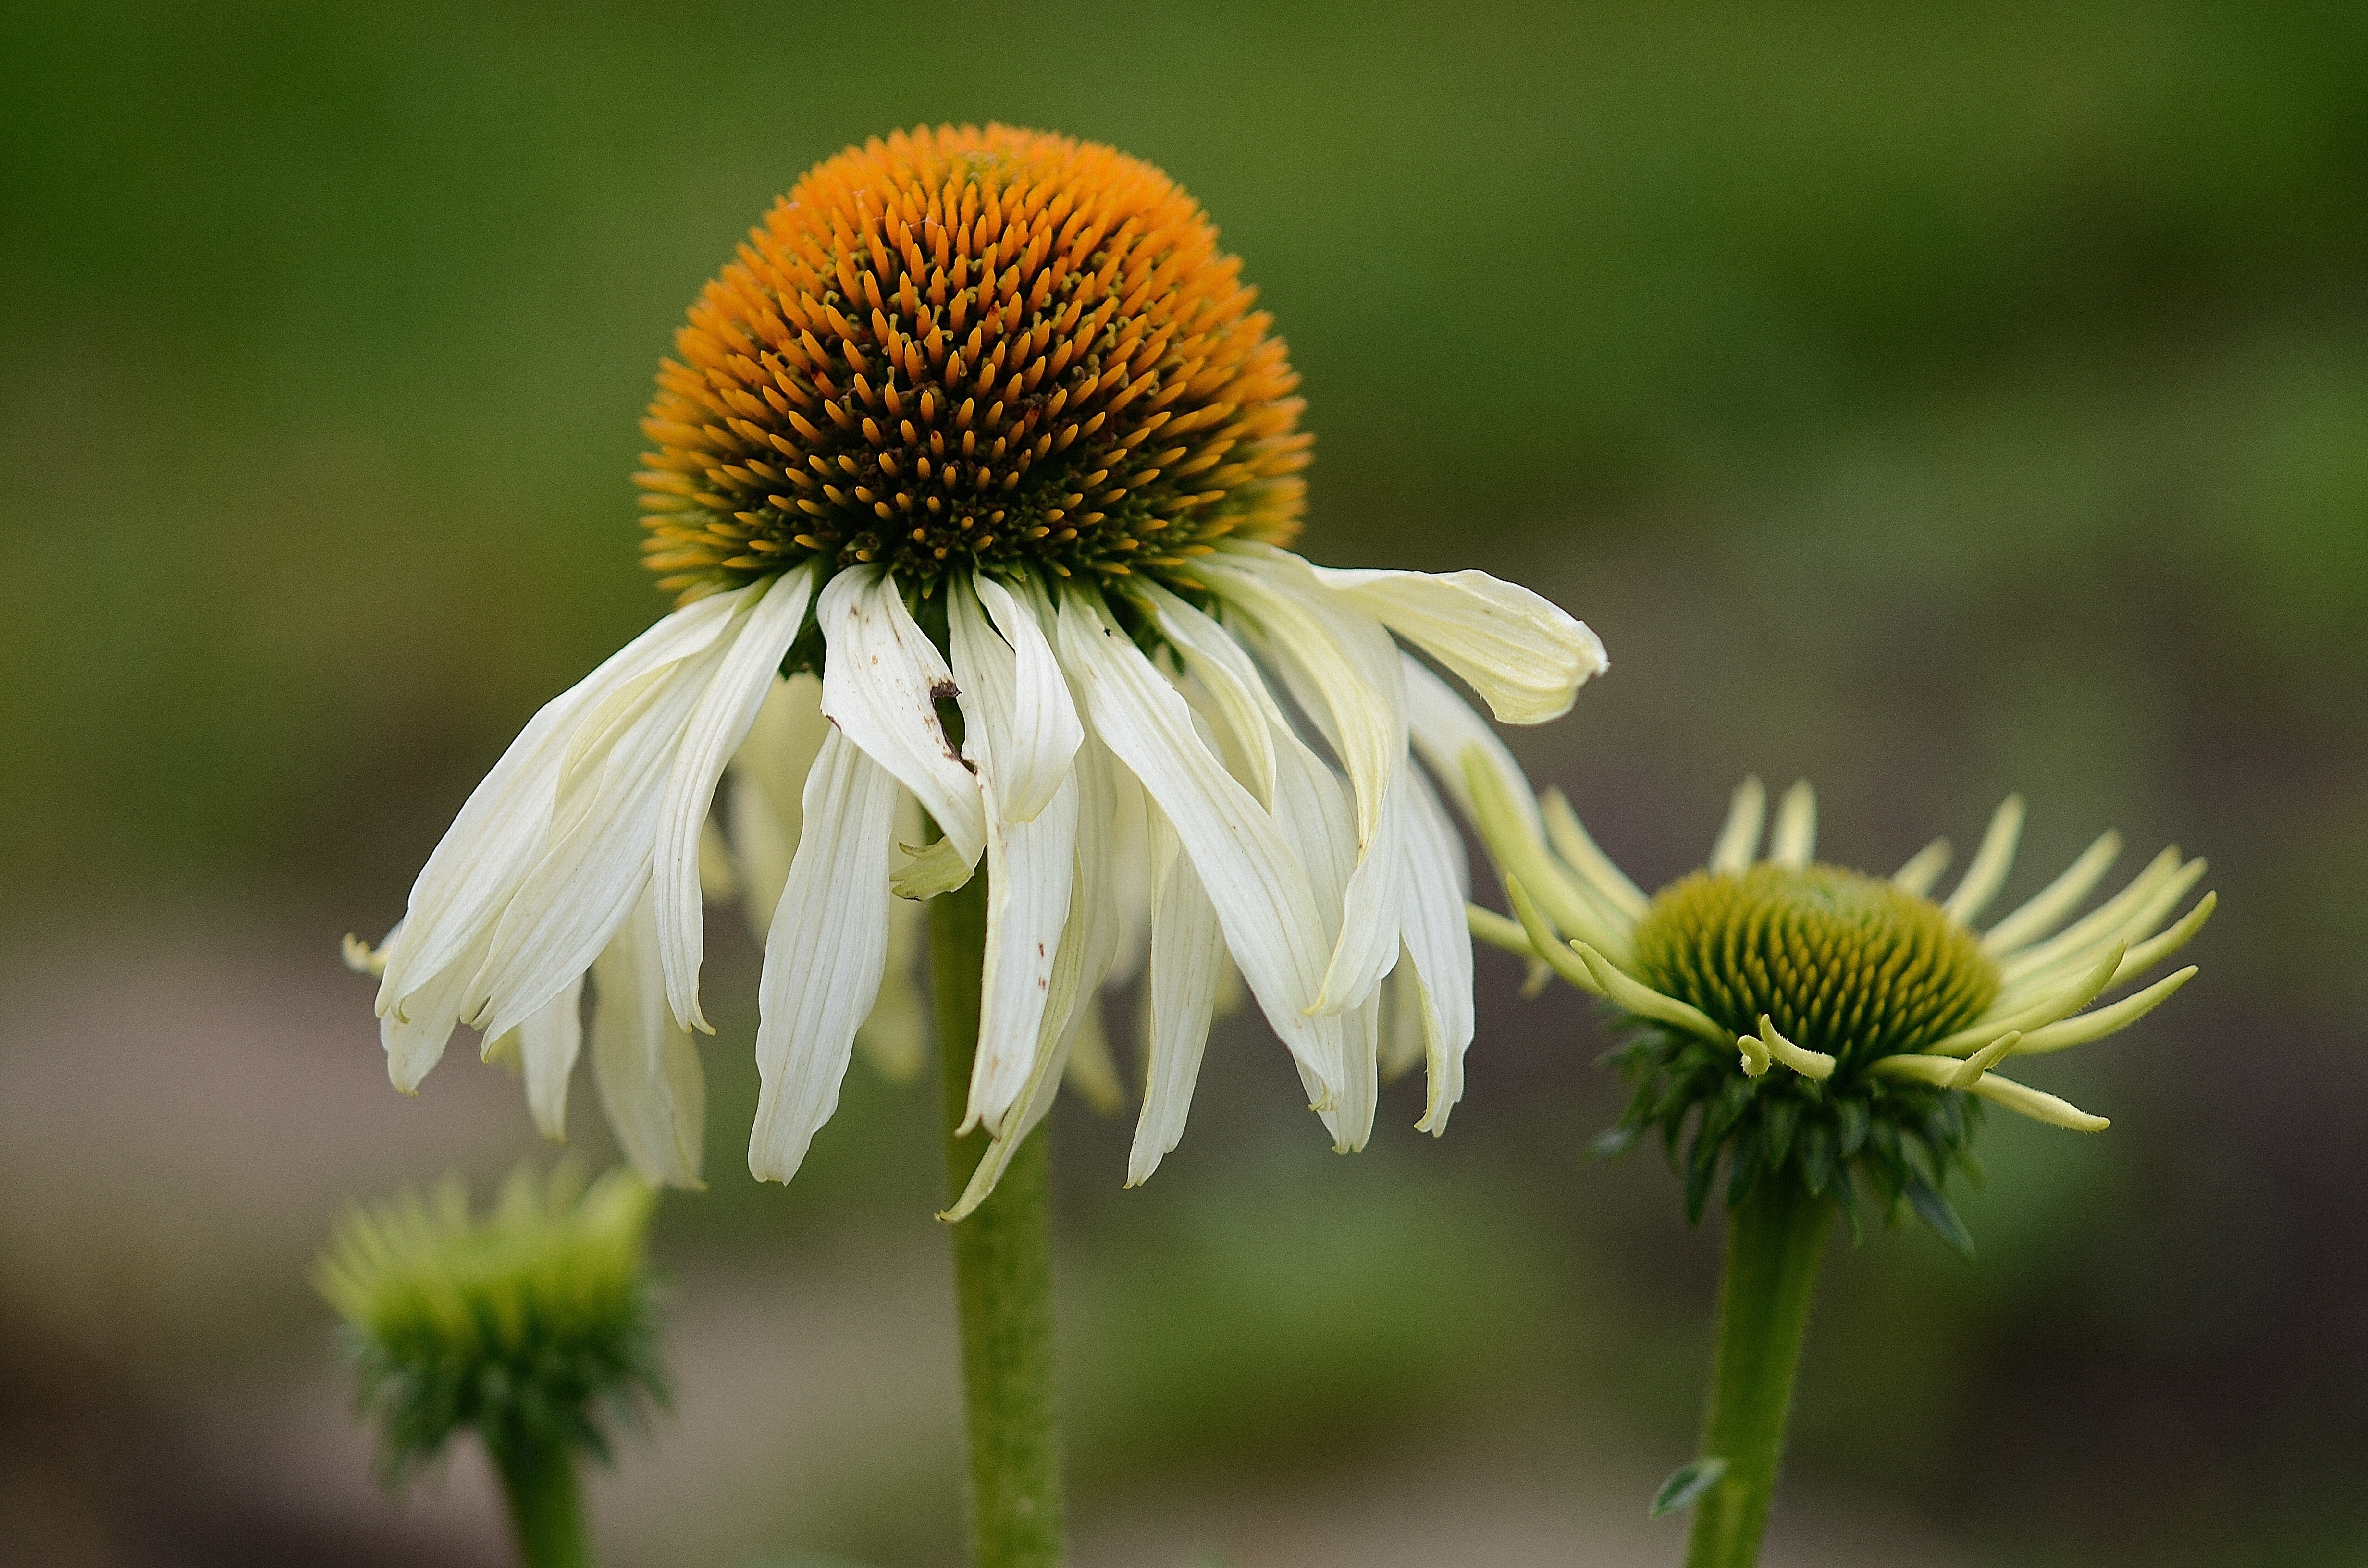
nature, plant, sky, photography, meadow, prairie, leaf, flower, petal, bloom, summer, daisy, orange, green, macro, botany, colorful, garden, flora, fauna, white flower, plants, wildflower, flowers, close up, colors, background, coneflower, beautiful, detail, macro photography, flowering plant, daisy family, summer plant, oxeye daisy, plant stem, land plant